The Next Top Bang

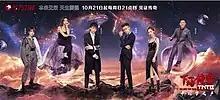

The Next Top Bang is an original Chinese reality variety show produced by Dragon Television. It was first aired on 21 October 2018.